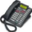
Label: telephone